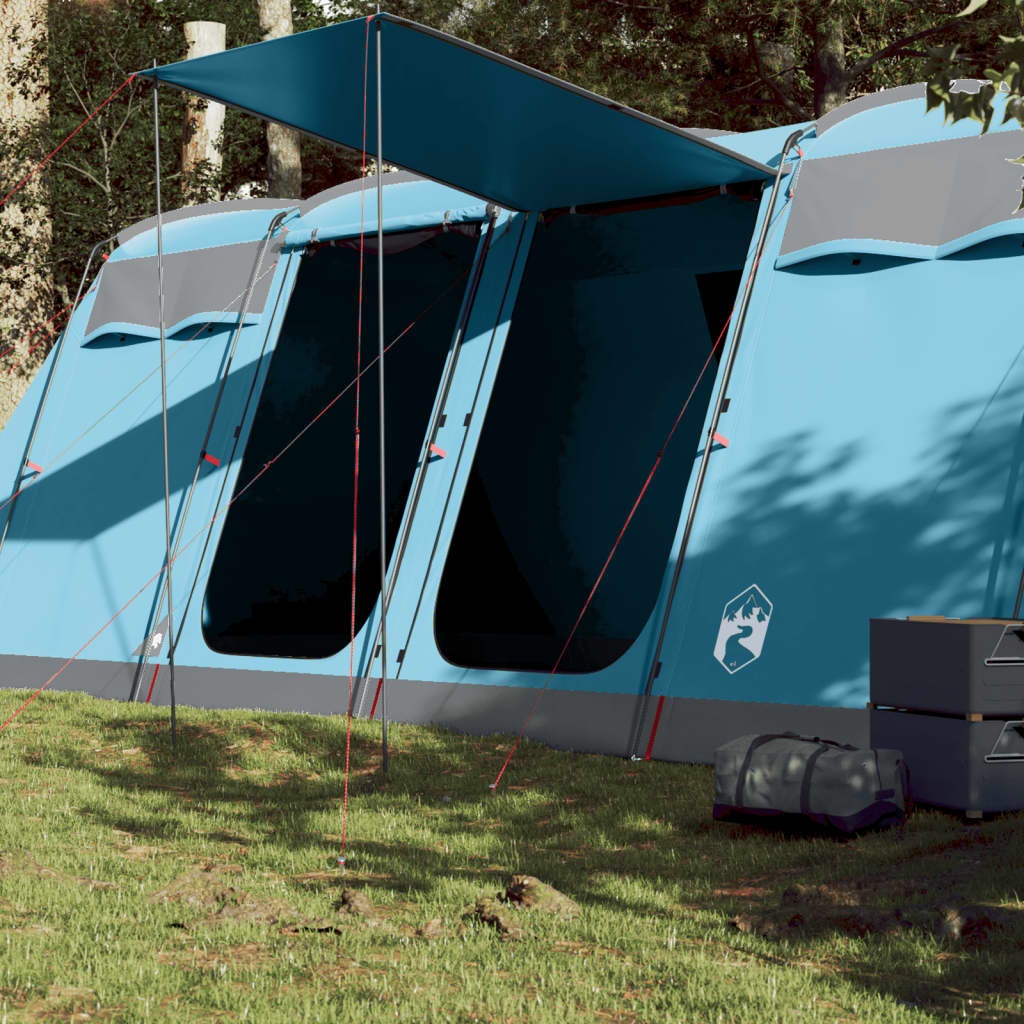
Tunnel-Familienzelt 8 Personen Blau Wasserdicht
Dieses moderne Familienzelt schützt vor unangenehmen Wetter und bietet einen komfortablen Platz bei Abenteuern. Rundum wasserdichtes Design: Aus Polyester mit PU-Beschichtung gefertigt, ist dieses Campingzelt wasser- und winddicht. Die versiegelten Nähte verhindern effektiv das Eindringen von Regenwasser, während die strapazierfähige Bodenplane für ein trockenes und komfortables Interieur sorgt.Einfacher Auf- und Abbau: Die hochflexiblen und leichten Glasfaserstangen und das praktische Steckverbindungssystem machen den Auf- und Abbau des Zeltes zum Kinderspiel.Praktischer Zugang zum Stromkabel: Dank des E-Anschlusses kannst du ganz einfach ein Verlängerungskabel von einer externen Stromquelle an dein Zelt anschließen.Gute Belüftung und Insektenschutz: Die Netzwände bieten nicht nur eine hervorragende Belüftung, sondern halten auch Insekten effektiv fern, um den Benutzern ein komfortables und insektenfreies Erlebnis zu bieten.Lange Stangen für Sonnendach: Dieses Zelt wird samt langen Stangen geliefert, die zum Stützen der Eingangstür verwenden werden können, um ein Sonnendach zu bilden. So kannst du die freie Natur im Schatten genießen! Achtung:Halte alle Flammen und Wärmequellen von diesem Zeltstoff fern. Farbe: Blau Material: 185T Polyester mit PU-Beschichtung Mesh-Material: 68D Polyester Abmessungen des Innenzeltes: 698 x 315 x 200 cm (L x B x H) Abmessungen des Außenzeltes: 698 x 315 x 205 cm (L x B x H) Packmaß: 66 x 31,5 x 31,5 cm (L x B x H) Schlafplatz: 8 Personen Zelttyp: Familienzelt, Campingzelt, Tunnelzelt Gewicht: 20,8 kg Form: Tunnel Anzahl der Schlafkabinen: 4 Anzahl der Eingänge: 2 Eingang mit doppeltem Reißverschluss Mit E-Anschluss Mit 2 Aufbewahrungstaschen Mit geteilten Vorhängen für einen getrennten Raum Zusammenbau erforderlich: Ja Lieferung umfasst: 1 x Zelt 1 x Tragetasche Achtung Halten Sie alle Flammen und Wärmequellen von diesem Produktgewebe fern. Das Produkt ist nicht für Witterungsbedingungen wie starken Wind, Schneefall und extreme Wetterbedingungen geeignet. GPSR
Brand: vidaXL
Category: Sporting Goods > Outdoor Recreation > Camping & Hiking > Tents > Tunnel Tents